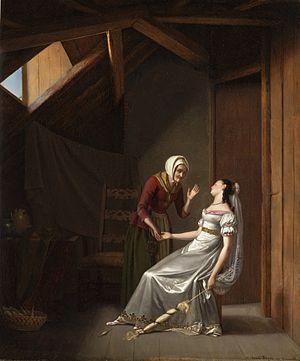
Marie-Antoinette Petit-Jean, née Marie Victoire Trimollet le 26 janvier 1794 à Lyon et morte dans la même ville le 12 novembre 1832, est une artiste peintre française.